Sonic the Hedgehog 4: Episode I

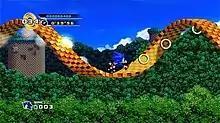
Sonic races around a corkscrew in Splash Hill Zone, the game's first level.

The game takes place across four levels called zones, each split into three acts. Unlike the Genesis "Sonic" games, after completing the first act, the player can freely choose which zone to play via a world map. The levels are based on locations from the original "Sonic the Hedgehog" (1991) and "Sonic the Hedgehog 2" (1992), and feature elements such as slopes, bottomless pits, vertical loops, corkscrews, springs, and boost pads, as well as power-ups like shields, invincibility, and speed shoes. Some levels feature unique elements, like vines or pinball flippers and bumpers. After the player completes a zone's acts, they unlock a boss encounter with Eggman. Boss encounters feature Eggman piloting one of his robots, and the player must hit him eight times to defeat him. Completing all four zones unlocks a fifth and final level. Like other "Sonic" games, Sonic collects rings as a form of health: if the player is in possession of at least one ring and is hit by an enemy or hazard, they will survive, but their rings will scatter and blink before disappearing. If the player is hit with no rings, falls in a pit, or drowns, they lose a life, and will receive a game over if all lives are lost.